Margarete Buber-Neumann

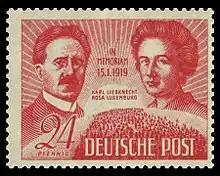
East German stamp of 1949 commemorating the murders of Karl Liebknecht and Rosa Luxemburg.

In 1919, Buber-Neumann enrolled at Pestalozzi-Fröbel Haus in Berlin to learn to teach kindergarten. In 1921, she attended a memorial for Karl Liebknecht and Rosa Luxemburg. She sought to become a member of groups of kindred spirits to fight injustice.